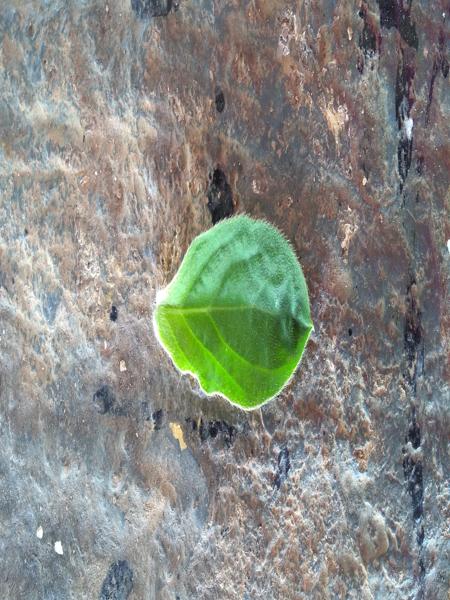
Plant: Globe Amarnath